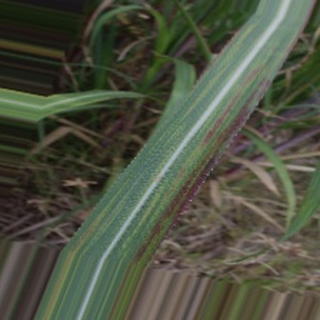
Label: sugarcane_bacterial_blight